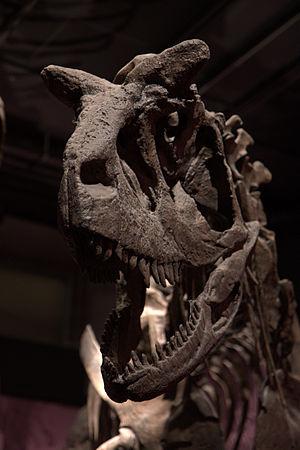
Carnotaurus sastrei
Carnotaurus est un genre éteint de dinosaures saurischiens prédateurs, de la famille des Abelisauridae. Il vivait en Patagonie il y a environ 70 millions d'années à la fin du Crétacé supérieur et a été découvert par José Bonaparte, qui a décrit de nombreux autres dinosaures sud-américains.